Ghulam Muhammad Tarzi

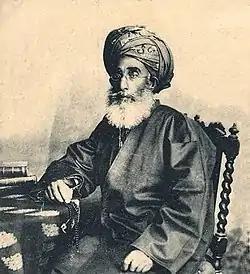

"Sardar" Ghulam Muhammad Khan Tarzi (born Kandahar, April 30, 1830 – 1900/1901) son of "Sardar" Rahim Dil Khan (and grandson of "Sardar" Payinda Khan Mohammadizi or "Sardar" Payinda Muhammad Khan) was a ruler of Kandahar. He was a Pashtun soldier, poet, and military leader in Afghanistan. He is often credited with developing the traditional family name 'Tarzi,' which played a critical role in the history of Afghanistan.